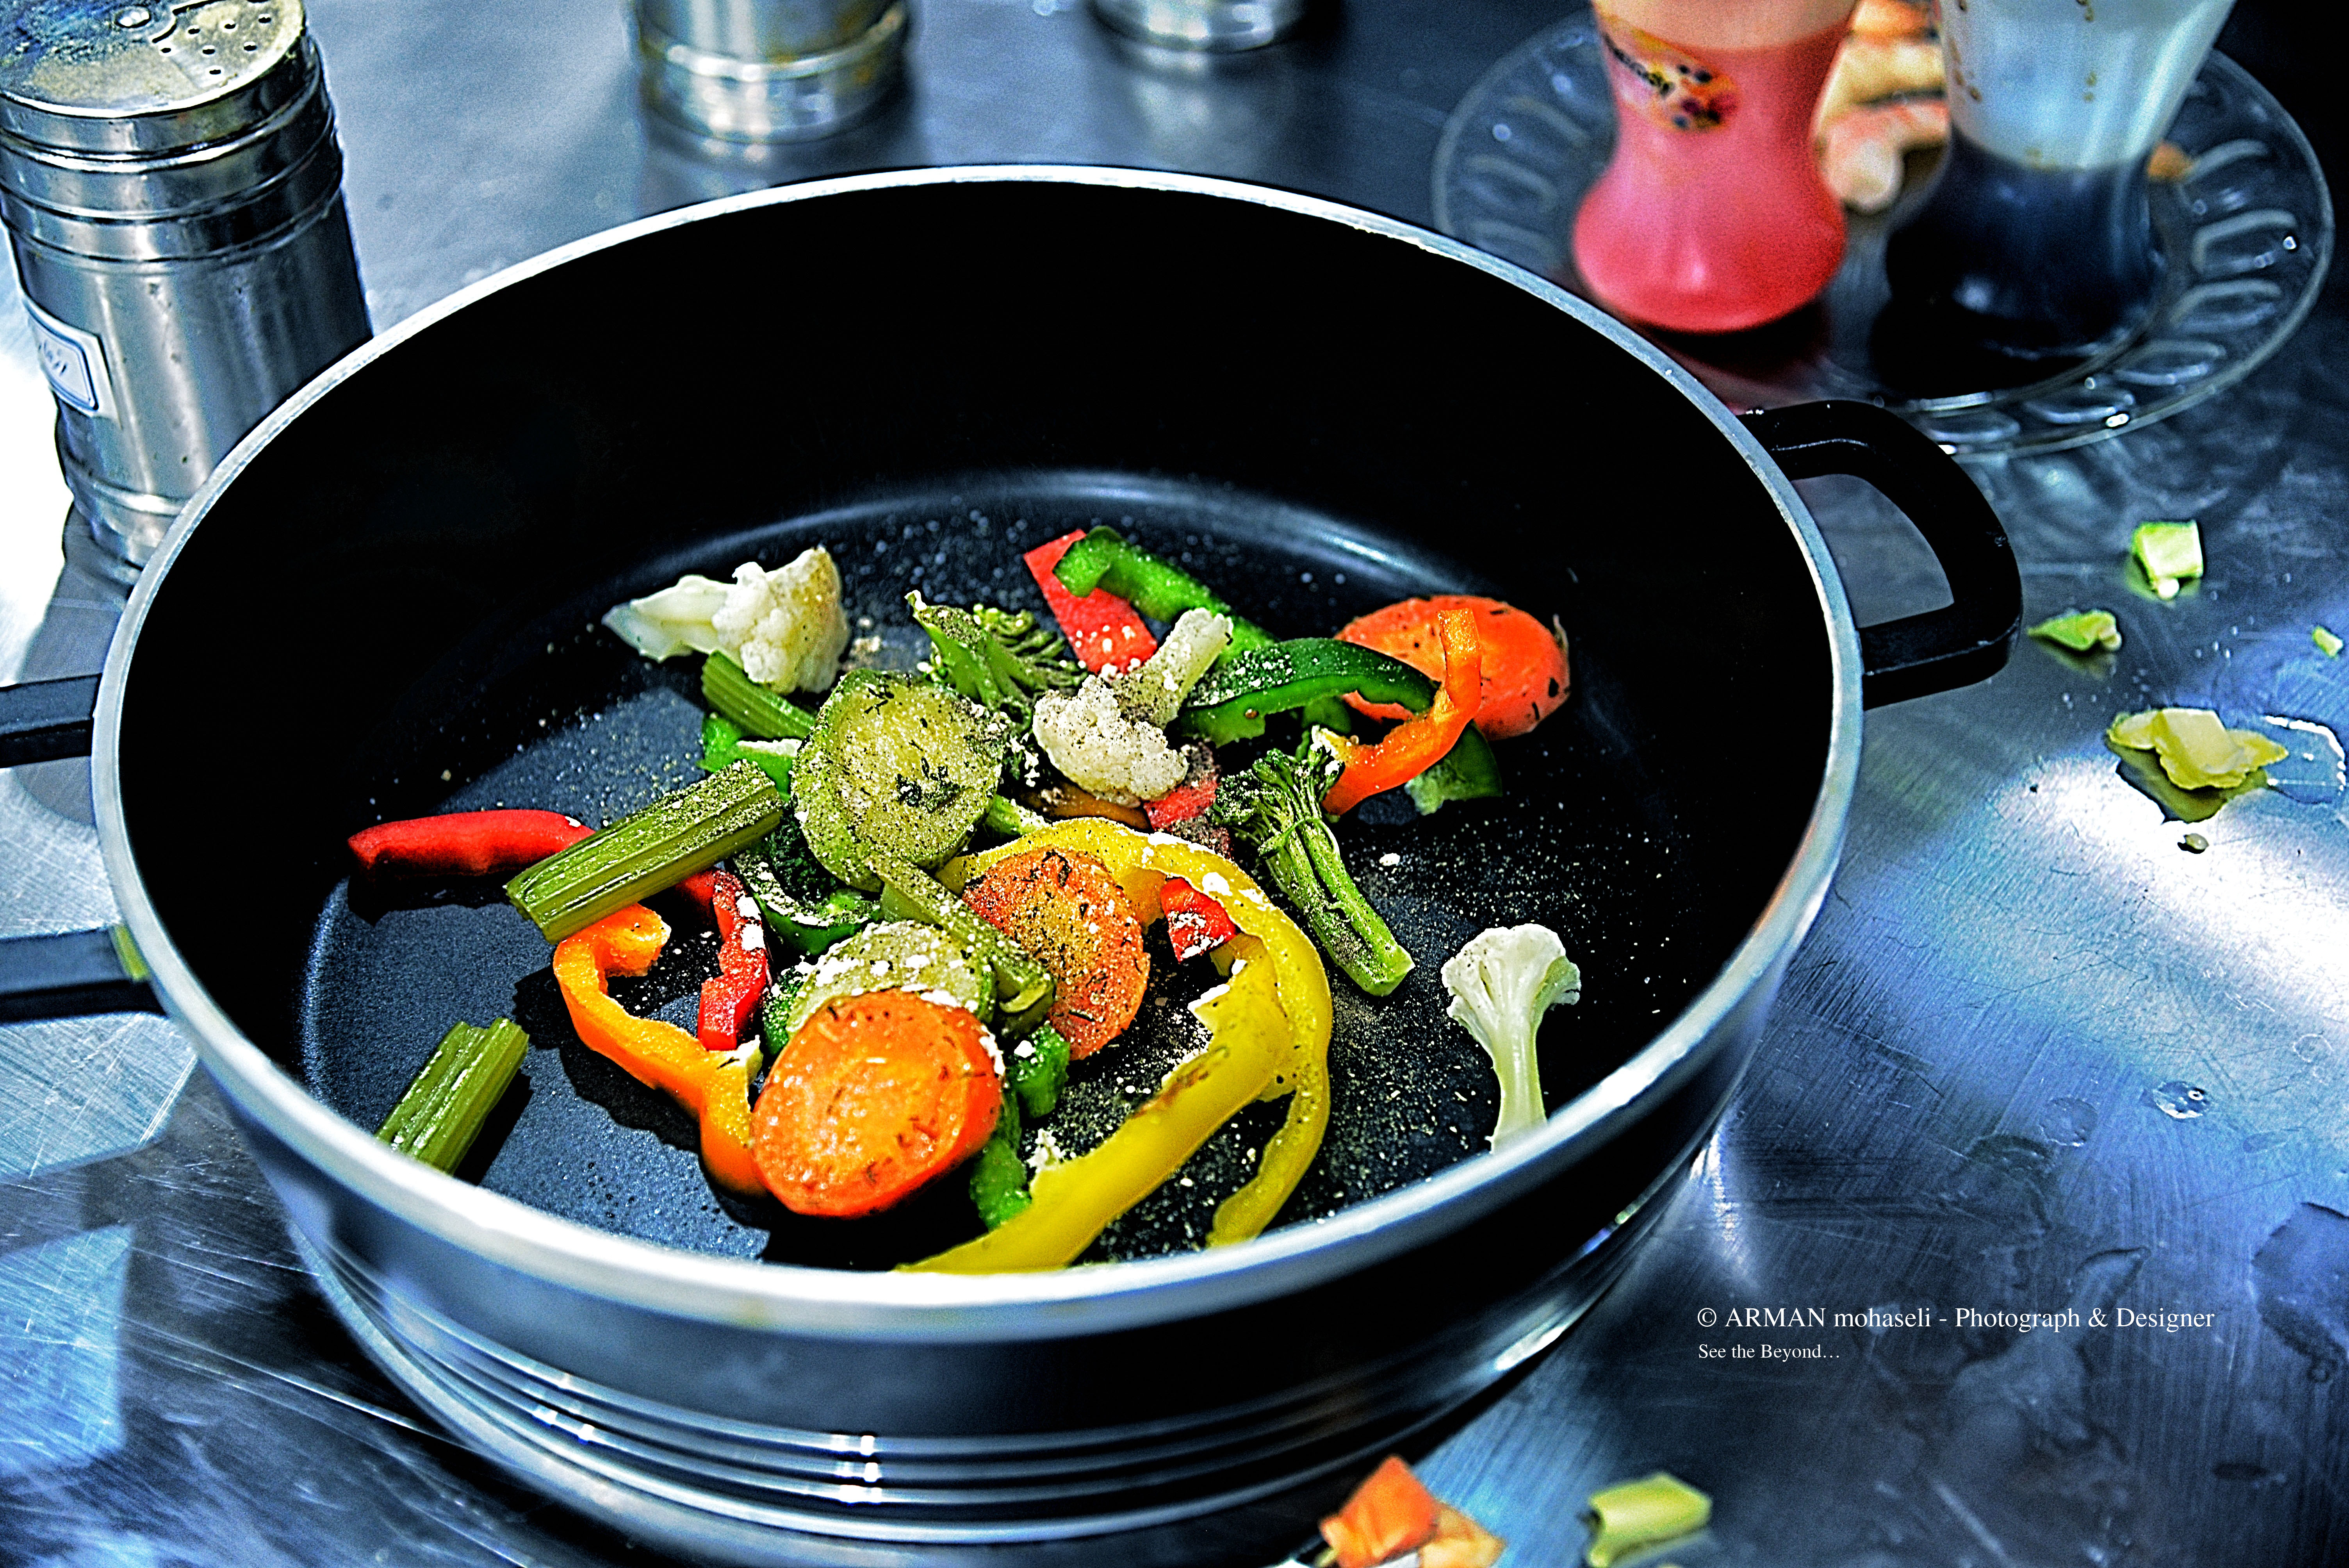
photography, dish, vegetable, food, vegetarian food, cookware and bakeware, cuisine, recipe, meal